The Train (1964 film)

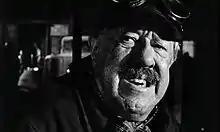
Michel Simon as Papa Boule

The chief locomotives used were examples of the former , which the SNCF classified as 1-230-B. 1-230.B.517 was specified as Papa Boule's locomotive and features particularly prominently, flanked by sister locomotives 1-230.B.739 and 1-230.B.855. A decommissioned locomotive doubled as the 517 for the crash scene (a production still of the aftermath from the rear shows the tender identification number reading 1-230.B.754), and another was given a plywood armored casing to depict a German Army locomotive for the yard manoeuvres-and-raid scene.